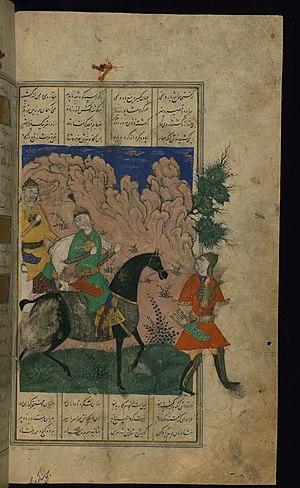
La bataille d'Édesse a eu lieu en 260 entre les armées de l'empereur romain Valérien et de l'empereur sassanide Chapour Iᵉʳ de Perse entre Carrhes et Édesse. La totalité des troupes romaines furent tuées ou faites prisonnières et l'empereur Valérien lui-même fut capturé et mourut peu de temps après. Cette bataille est généralement vue comme l’un des pires désastres militaires de l'histoire de Rome.